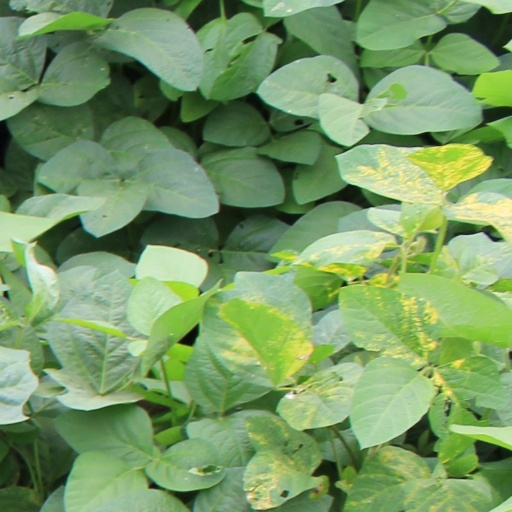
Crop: soybean